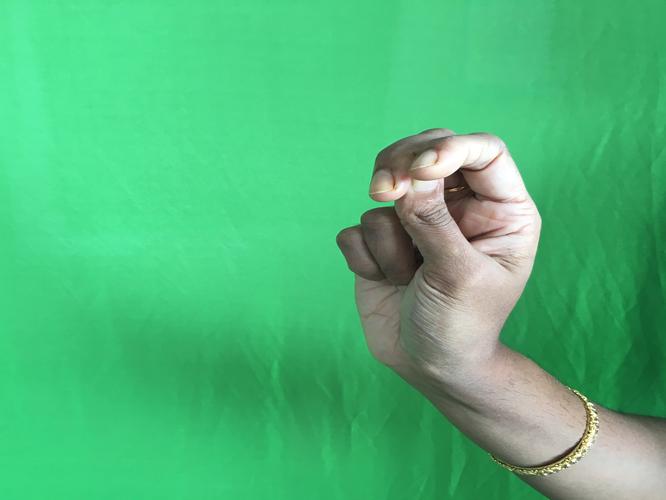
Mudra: Katakamukha_2
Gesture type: single_hand